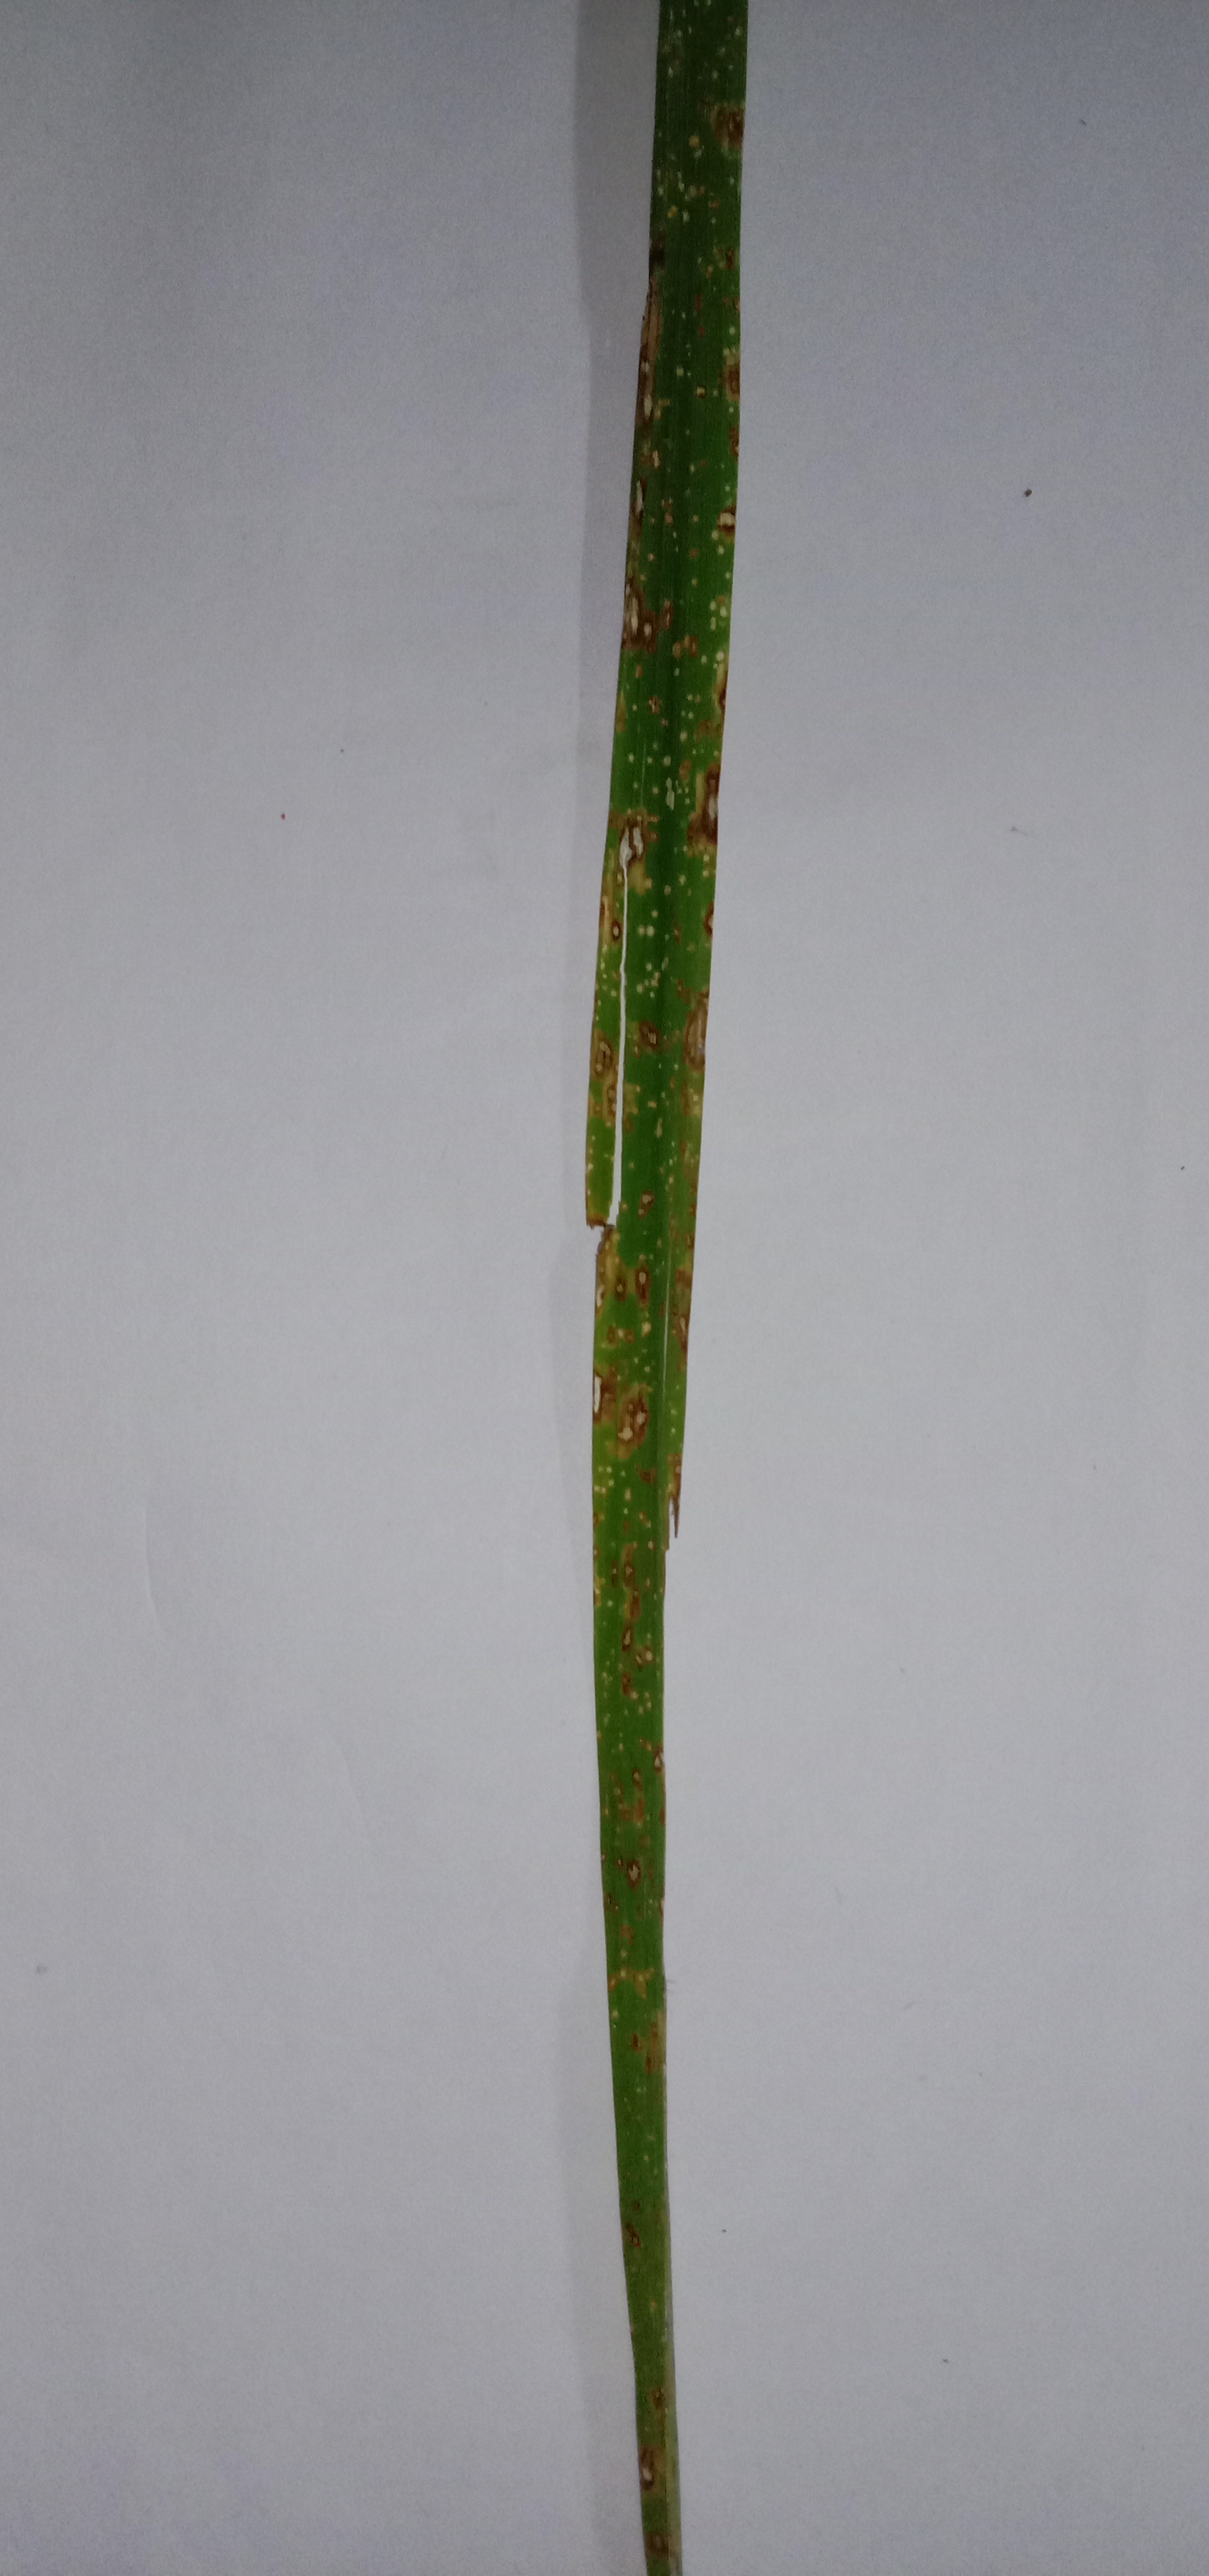
Label: Rice___Leaf_Blast